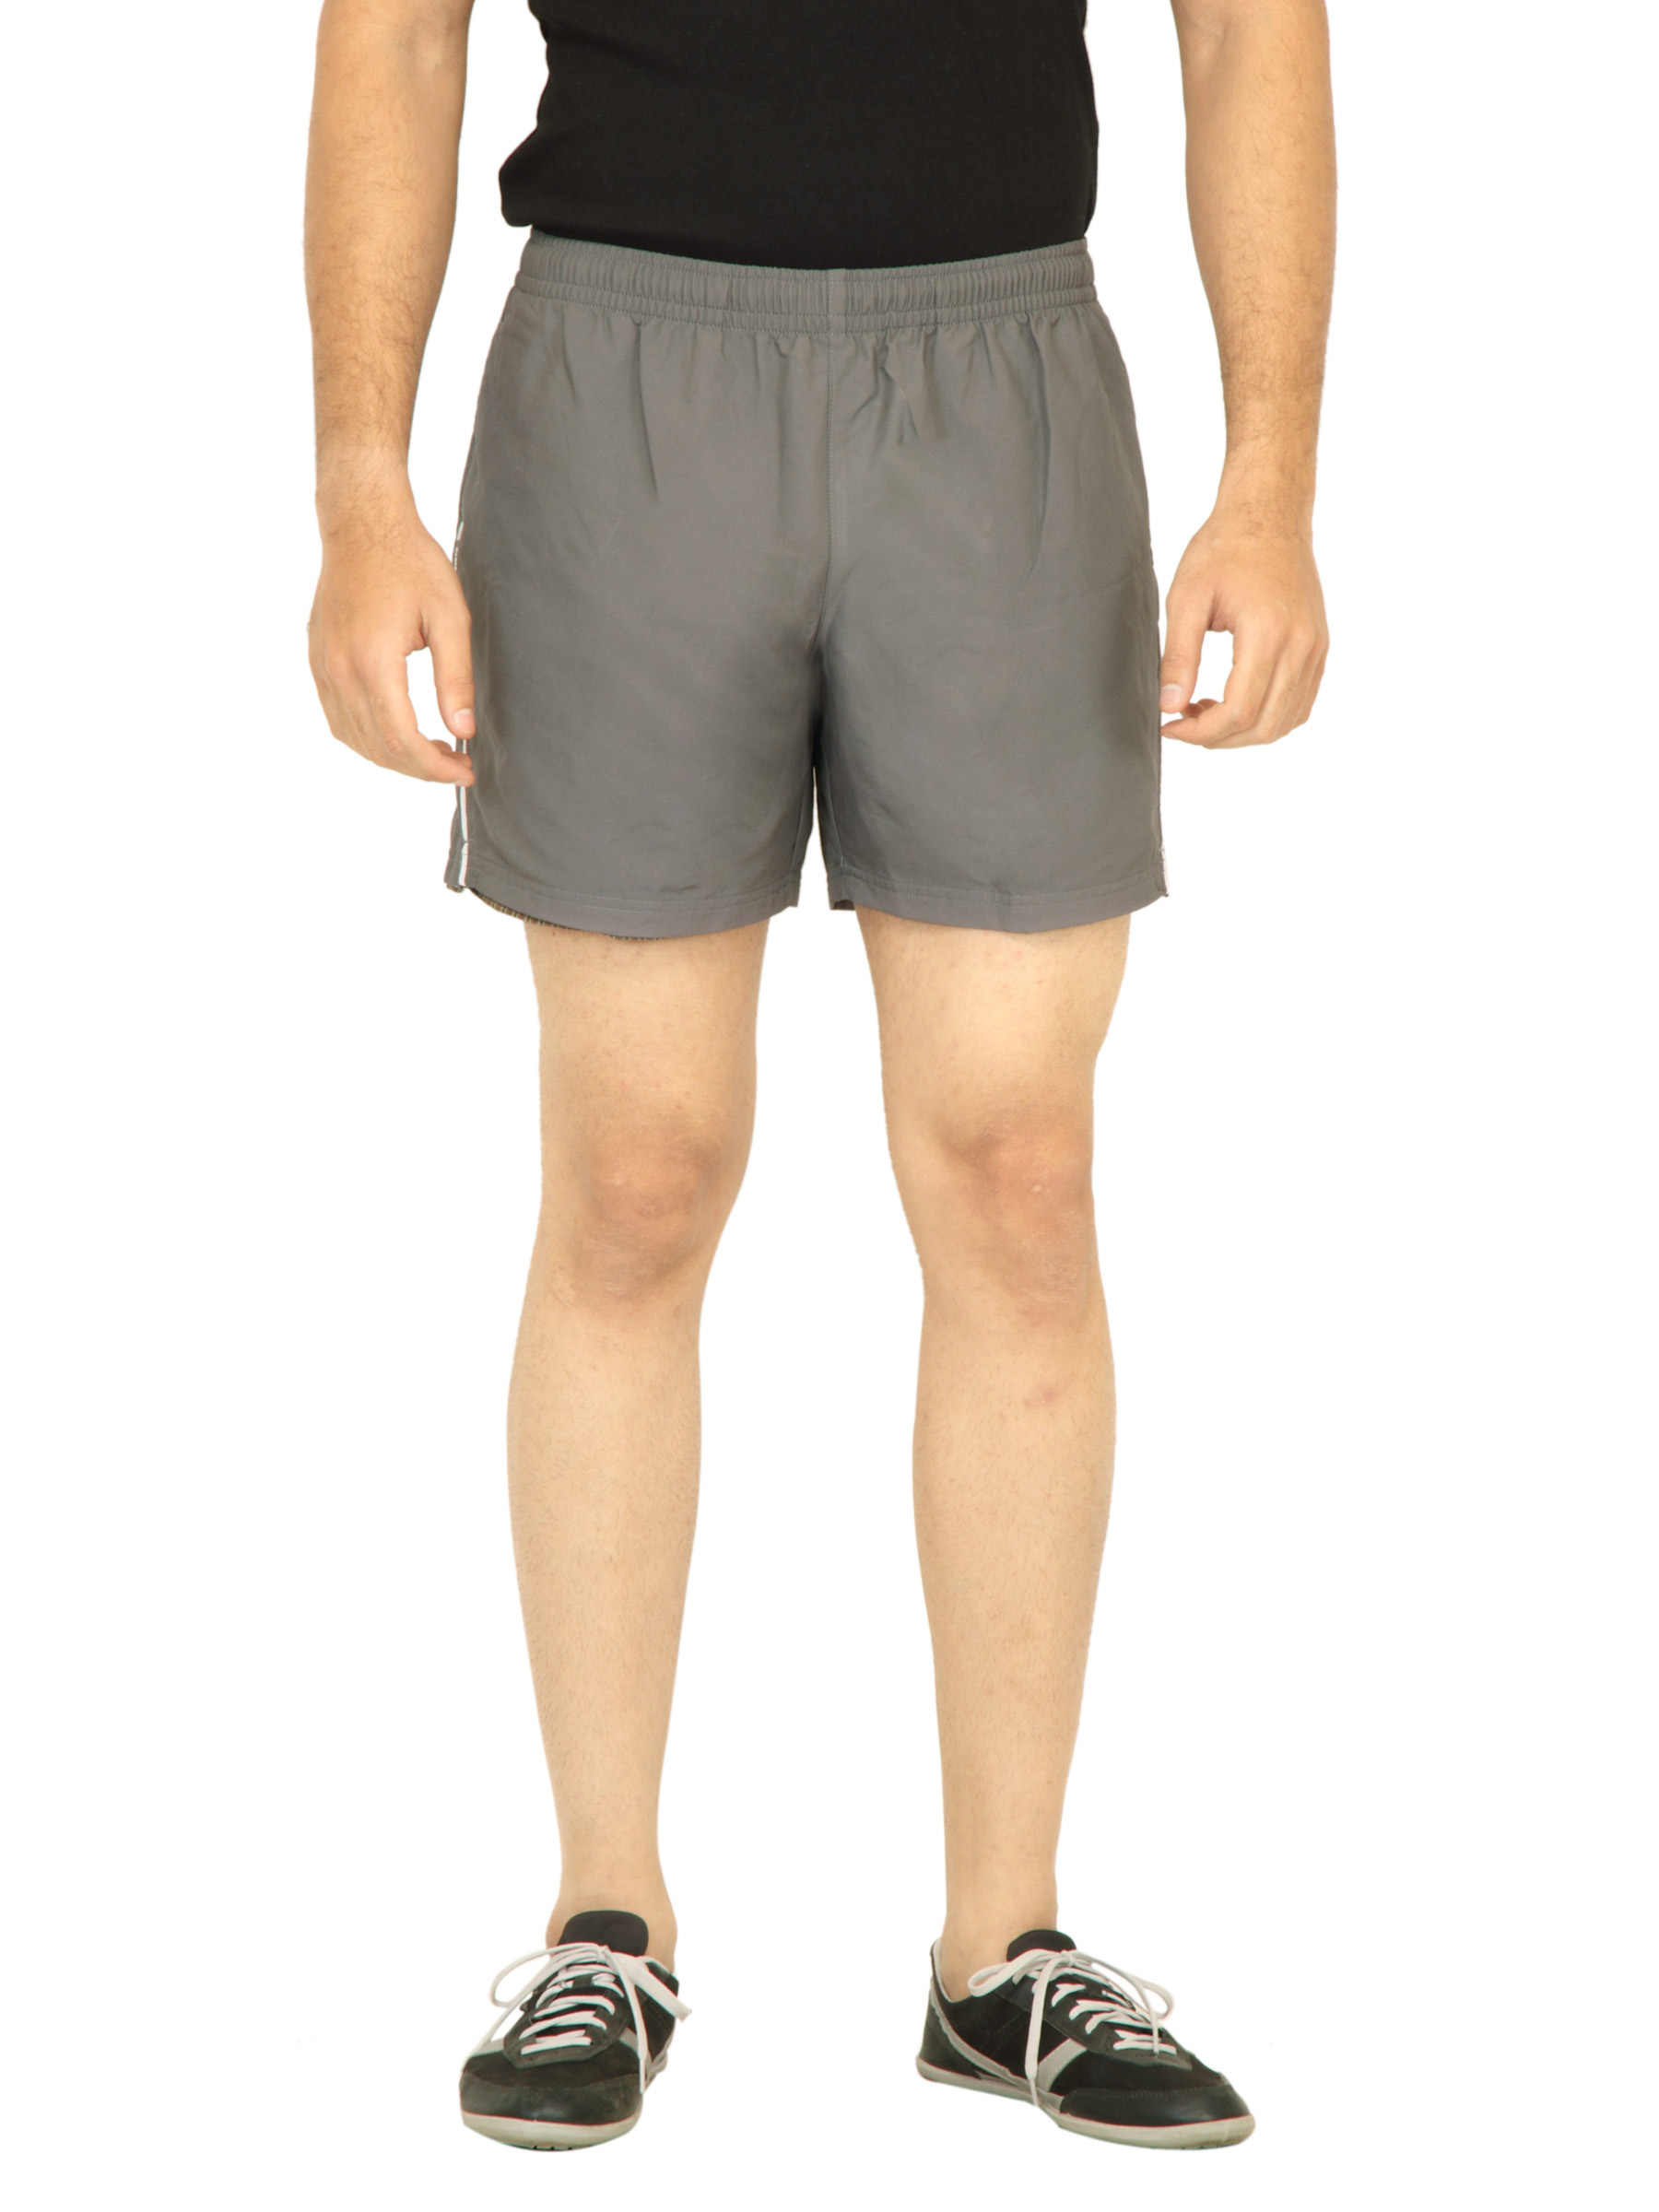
Artengo Men Solid Grey Short
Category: Apparel / Bottomwear / Shorts
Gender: Men
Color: Grey
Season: Fall 2011
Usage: Sports